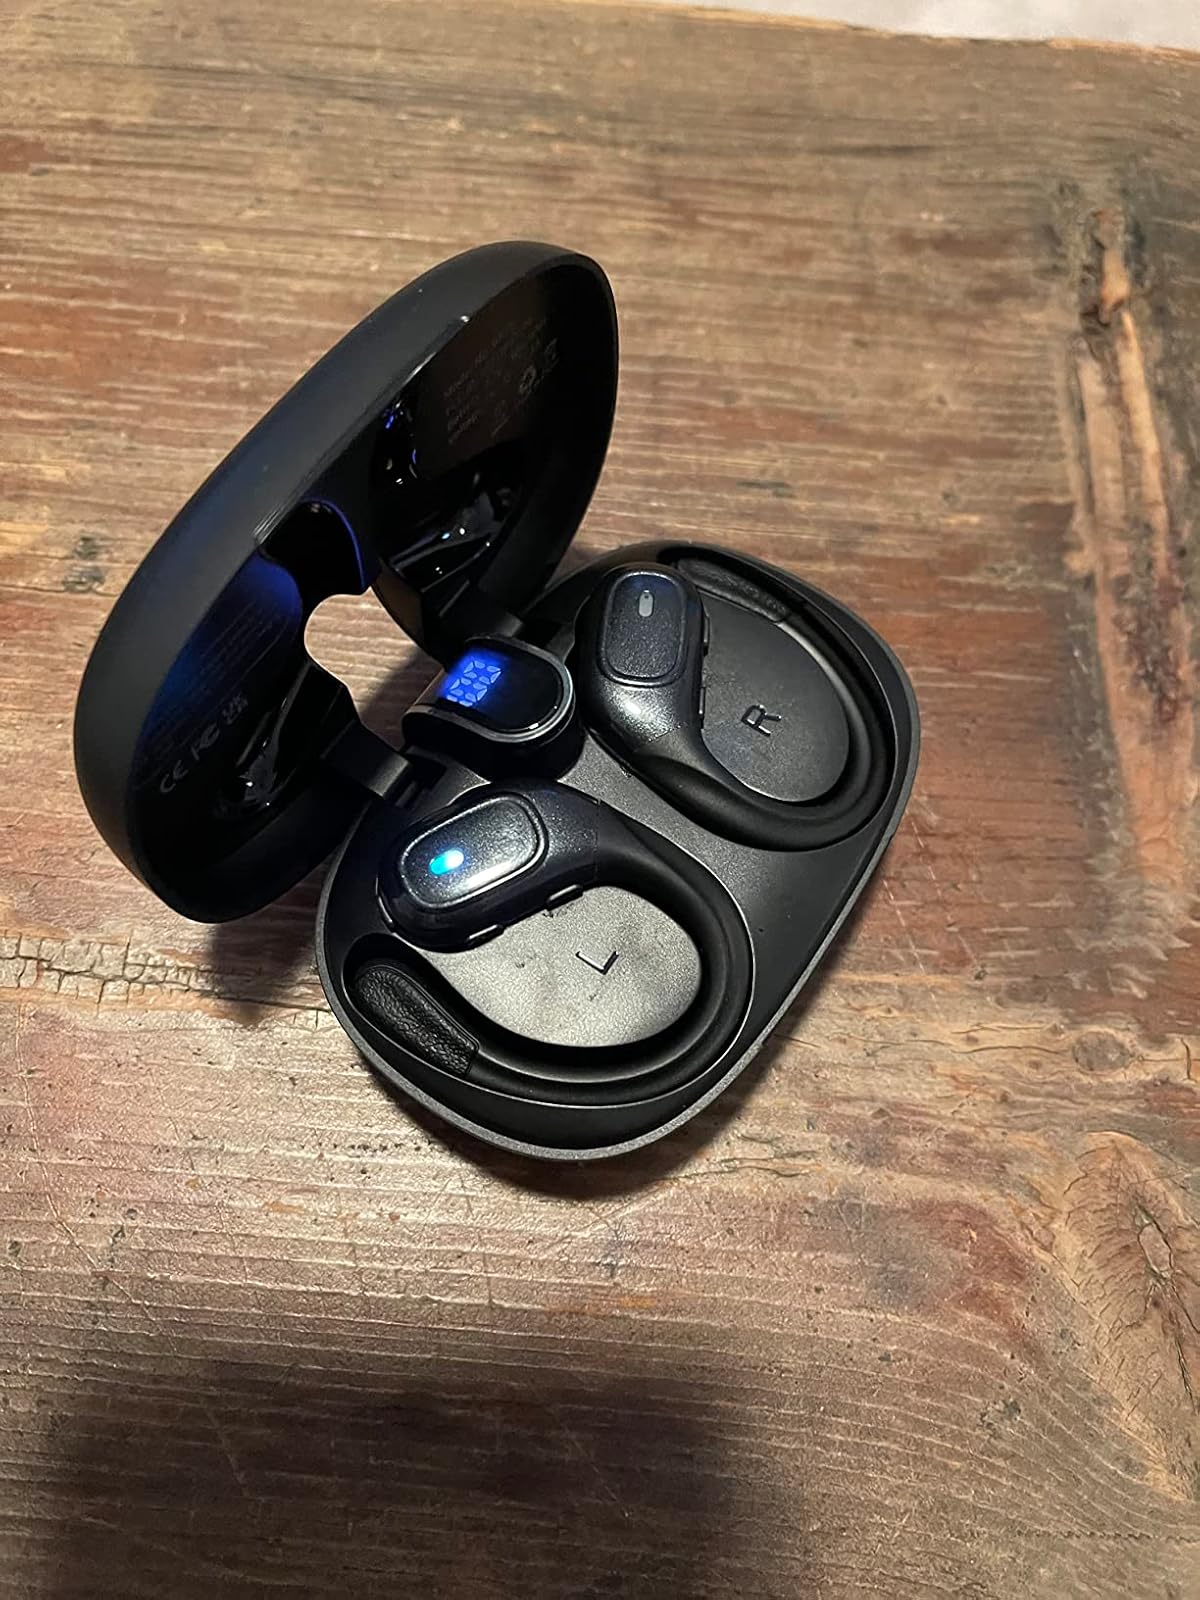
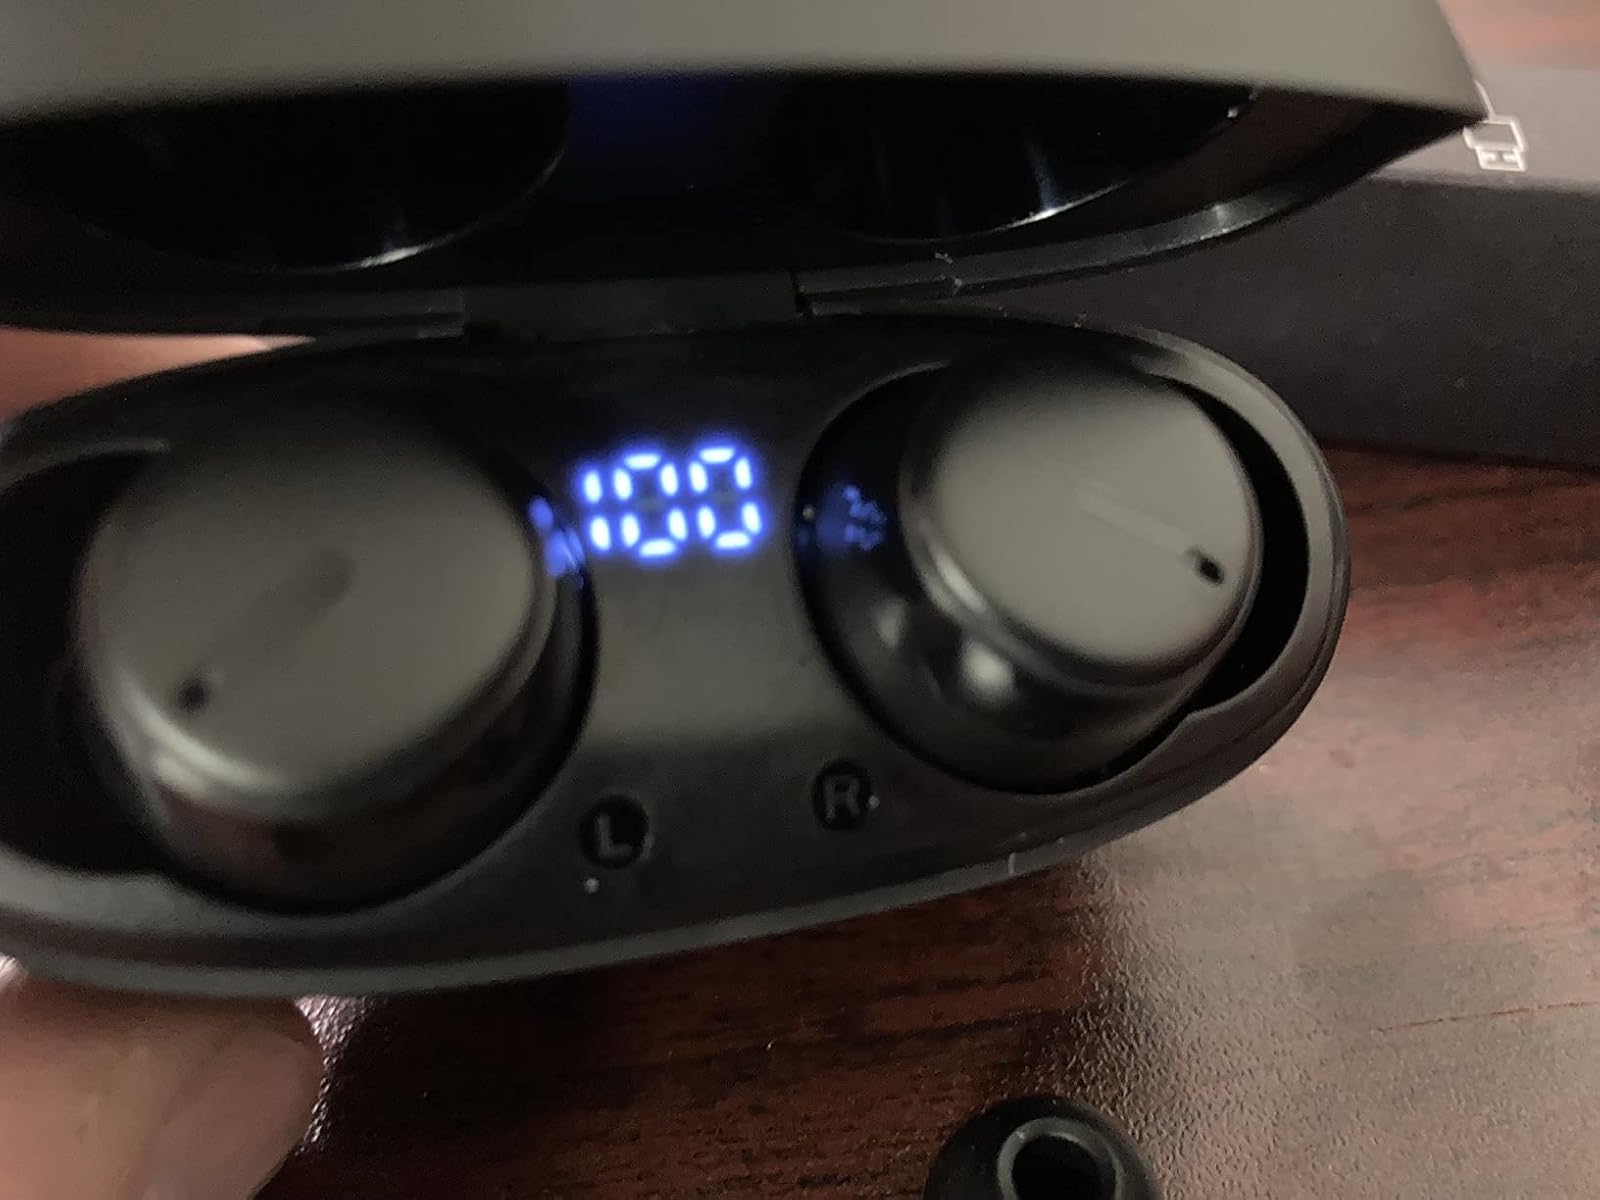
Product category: earbuds
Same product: no